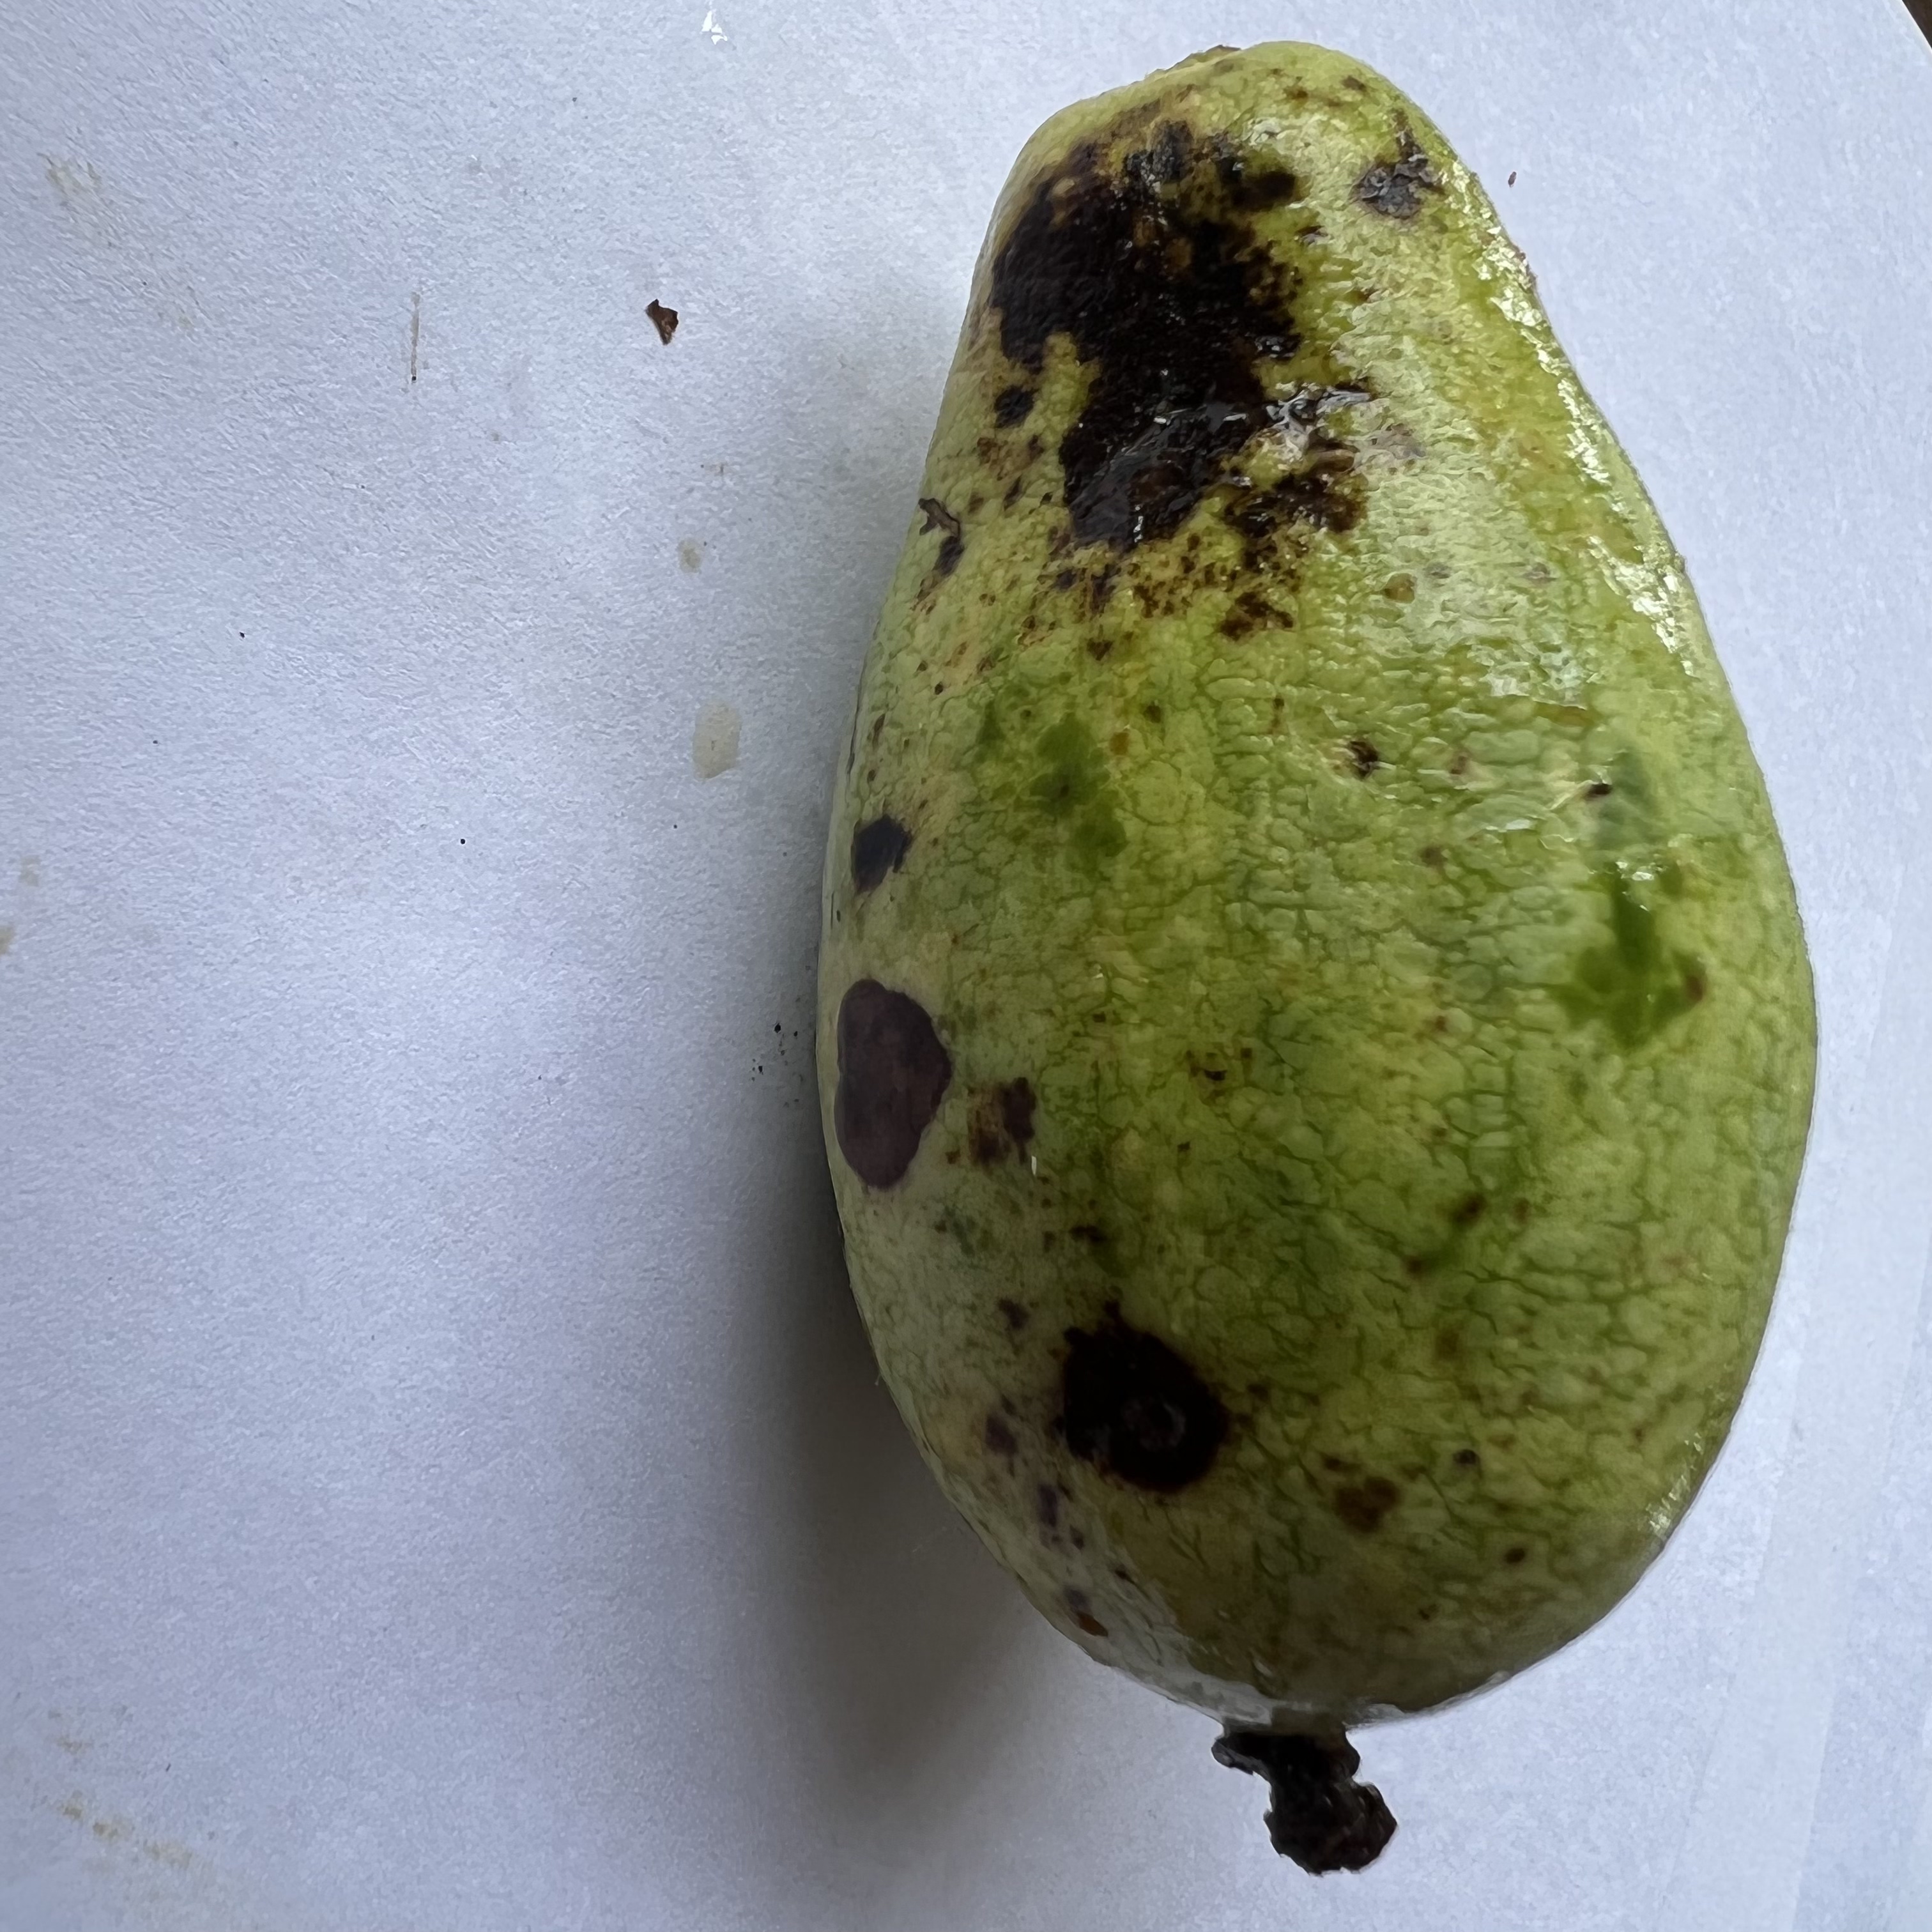
Label: Anthracnose